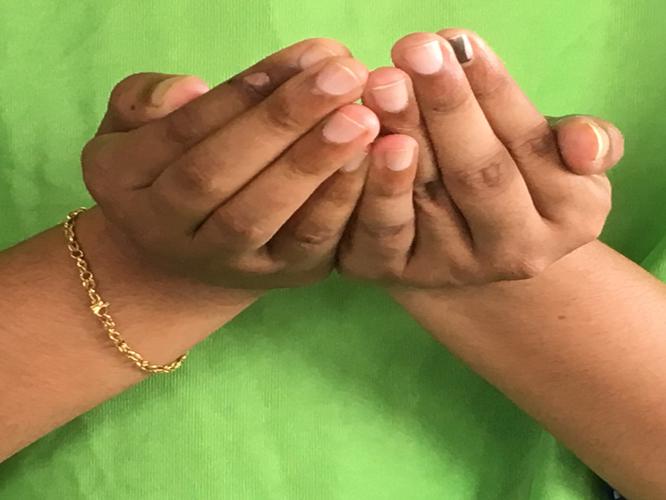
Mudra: Pushpaputa
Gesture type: double_hand